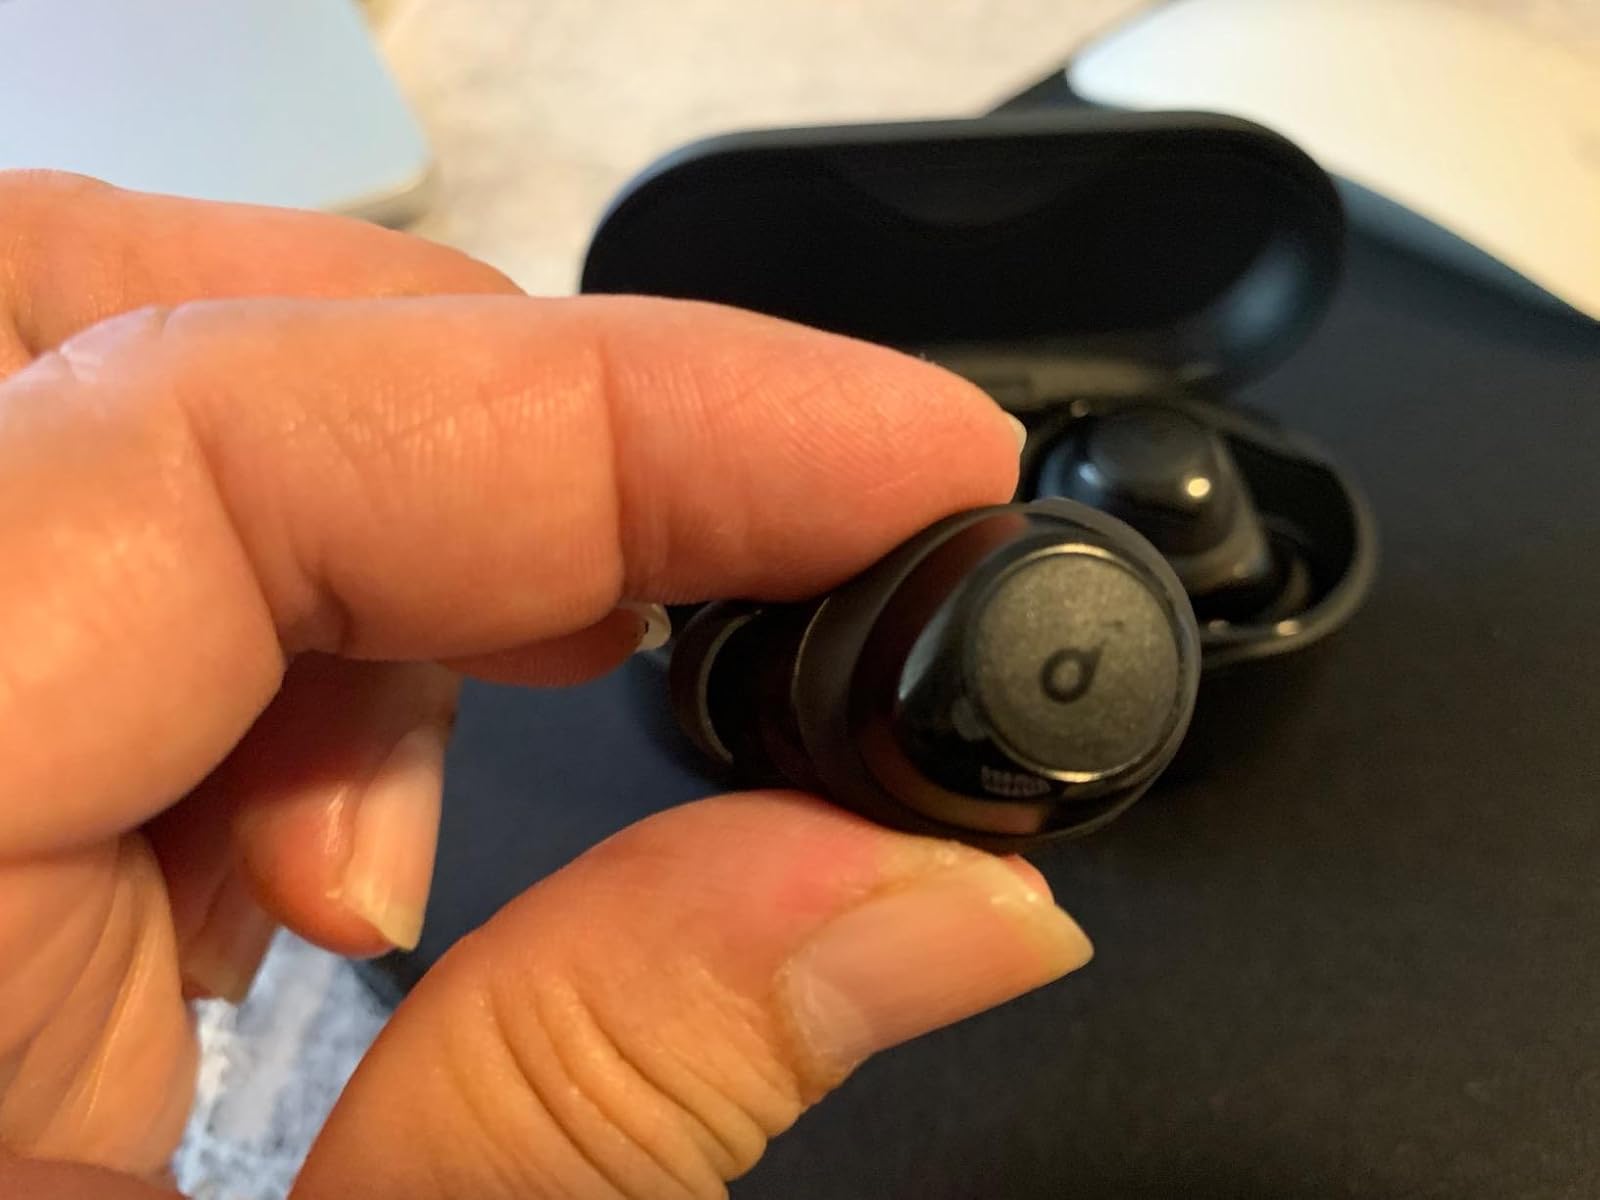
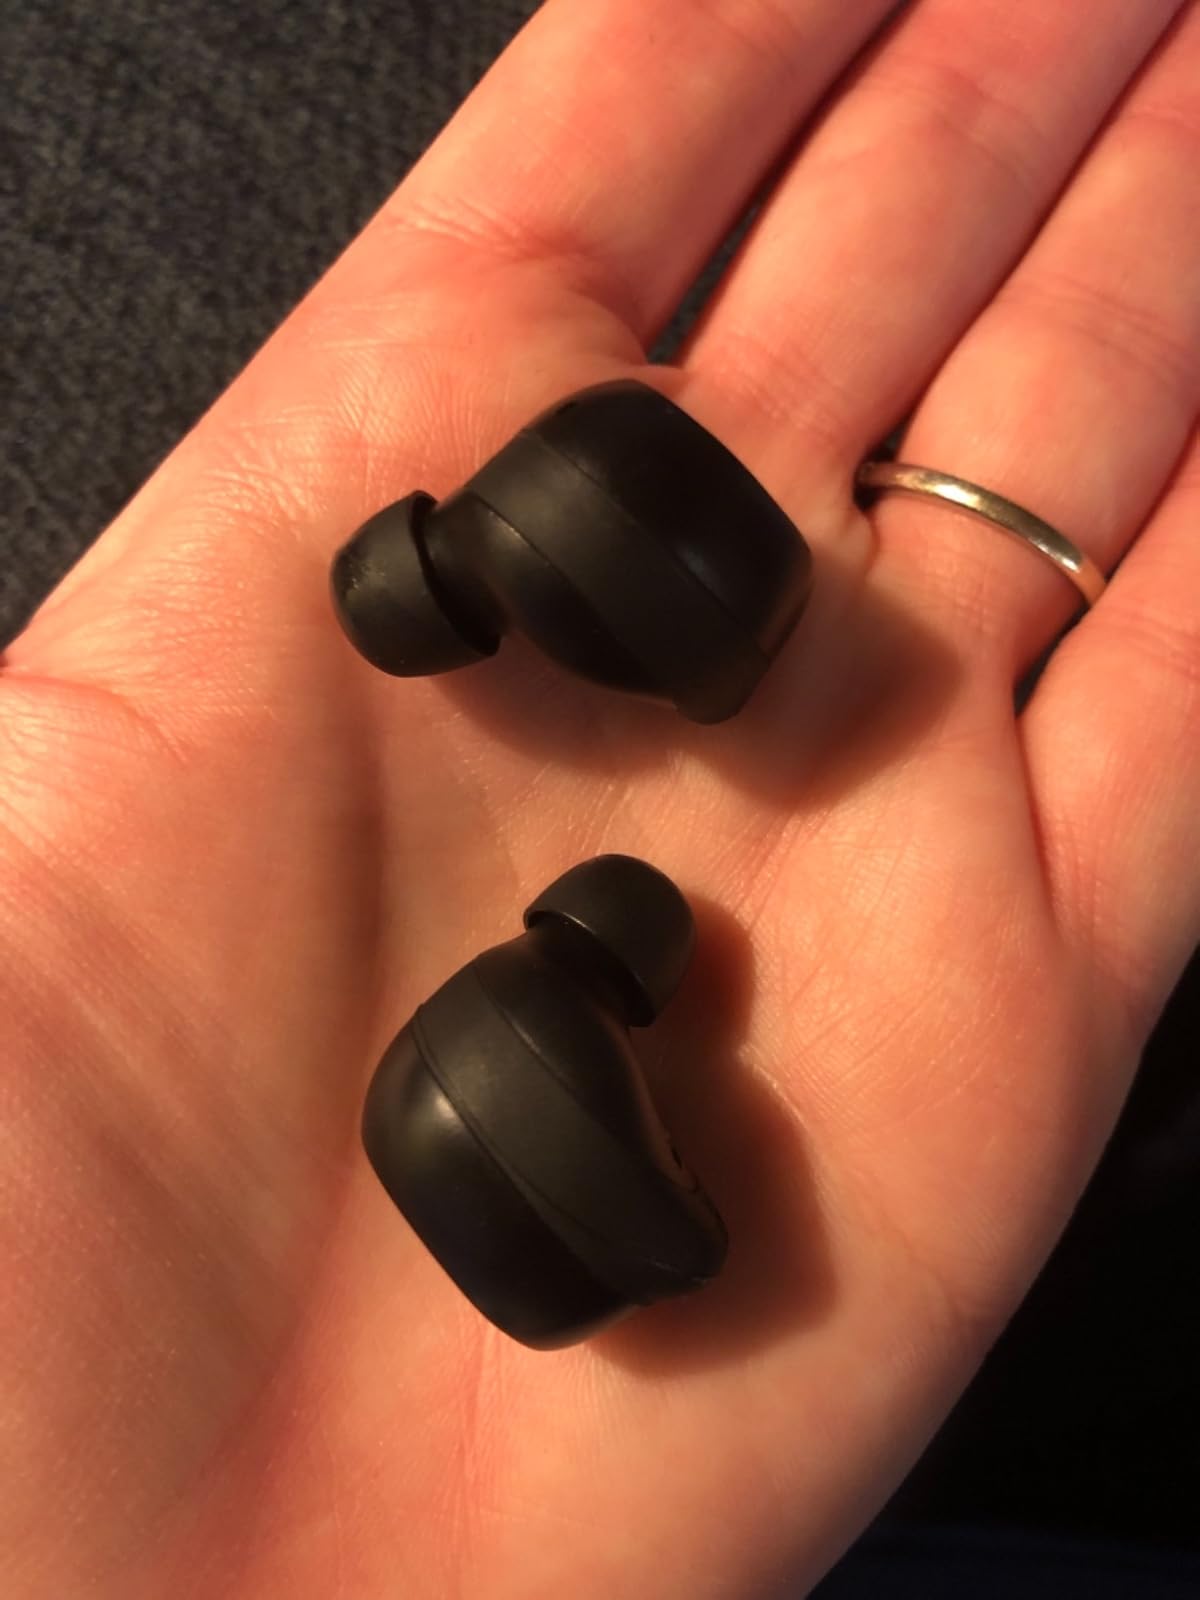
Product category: earbuds
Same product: no